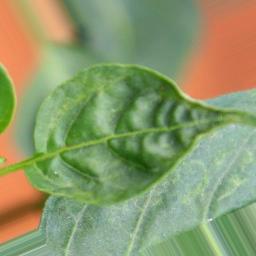
Label: mites_and_trips